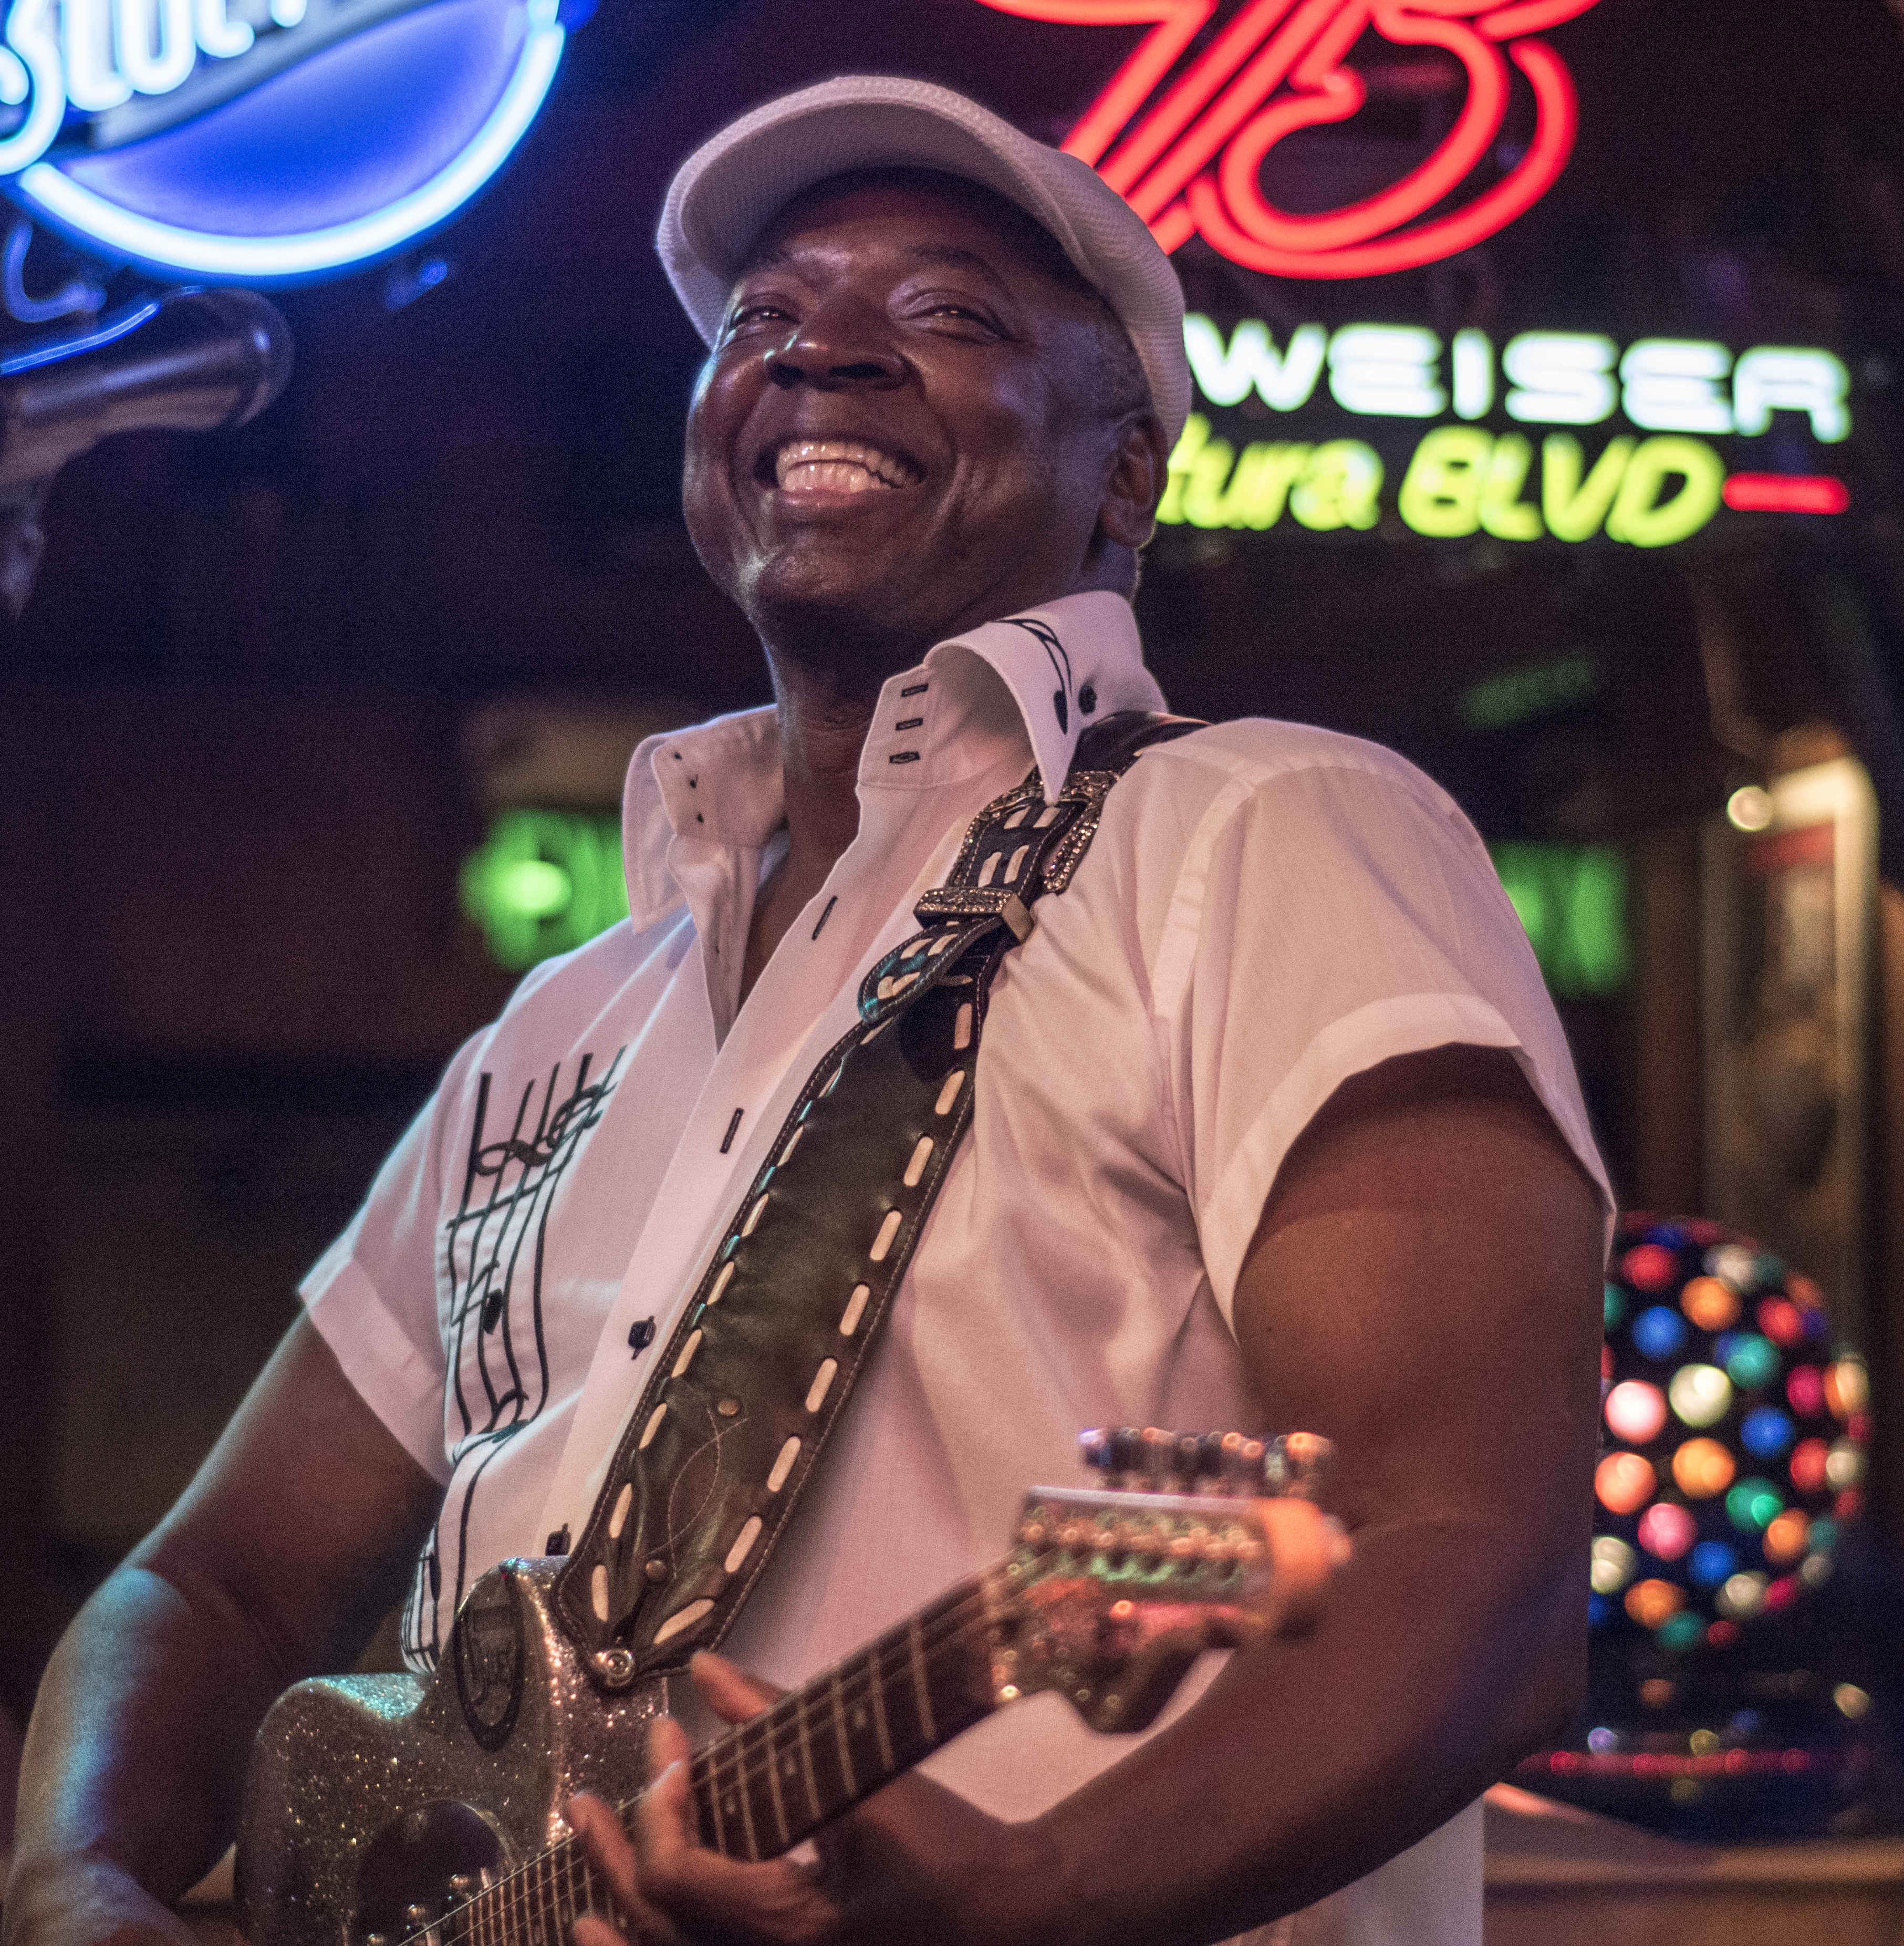
person, music, concert, musician, stage, performance, bassist, singing, guitarist, drummer, johnson, alvon, entertainment, performing arts, singer songwriter